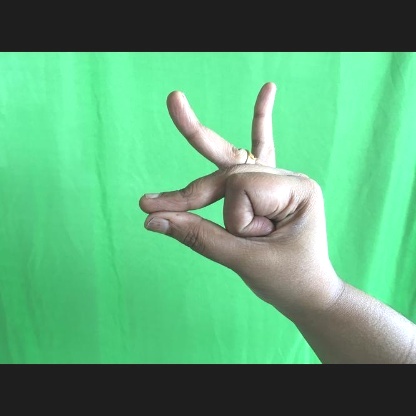
Mudra: Bramaram